Fontenelle Bank

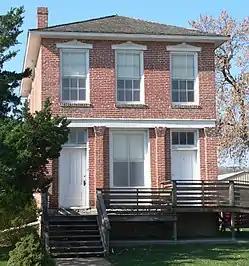
The building in 2012

The Fontenelle Bank is a historic building in Bellevue, Nebraska. It was built with bricks in 1856, and the facade was designed in the Greek Revival style, with pilasters, and the Italianate style, with "the elaborate window caps and the elongation of the wall openings." It housed the Fontenelle Bank in 1856–1857, and it was the first Sarpy County Courthouse from 1861 to 1875, followed by Bellevue's town hall until 1959. It has been listed on the National Register of Historic Places since April 16, 1969.